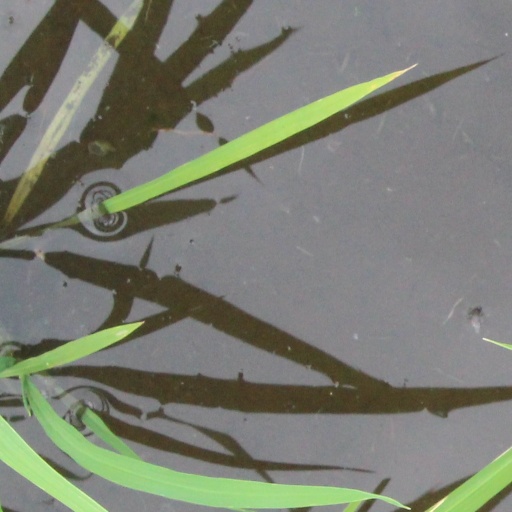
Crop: rice